Janusz Korwin-Mikke

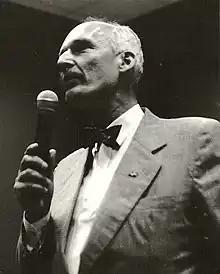
During the 2000 presidential campaign in Poland

Korwin-Mikke has been described as a "perpetual political gadfly" by "Politico", and as "a colorful and abrasive character" by "The Guardian".